Hemispherical combustion chamber

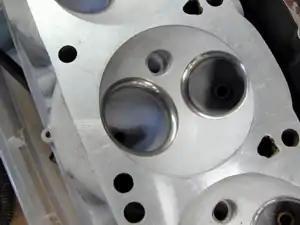
A hemispherical combustion chamber, displaying the largest single intake and exhaust valves possible for a given engine bore diameter

A hemispherical combustion chamber is a combustion chamber in the cylinder head of an internal combustion engine with a domed "hemispheric" shape. An engine featuring this type of hemispherical chamber is known as a hemi engine. In practice, shapes less than a full hemisphere are typically employed, as are variations (or faceting in parts) of a true hemispheric profile. The primary advantage of such shapes are increased compression (leading to greater power) and very large intake and exhaust valves (allowing better flow of intake and exhaust gasses, also resulting in improved volumetric efficiency and greater power); the primary disadvantages are complex valve trains (caused by valves being placed opposite one-another in a head) and expense (of machining the heads and pistons, and additional valve train components).